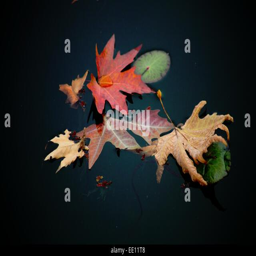
autumn leaves in the water